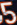
Number: 5